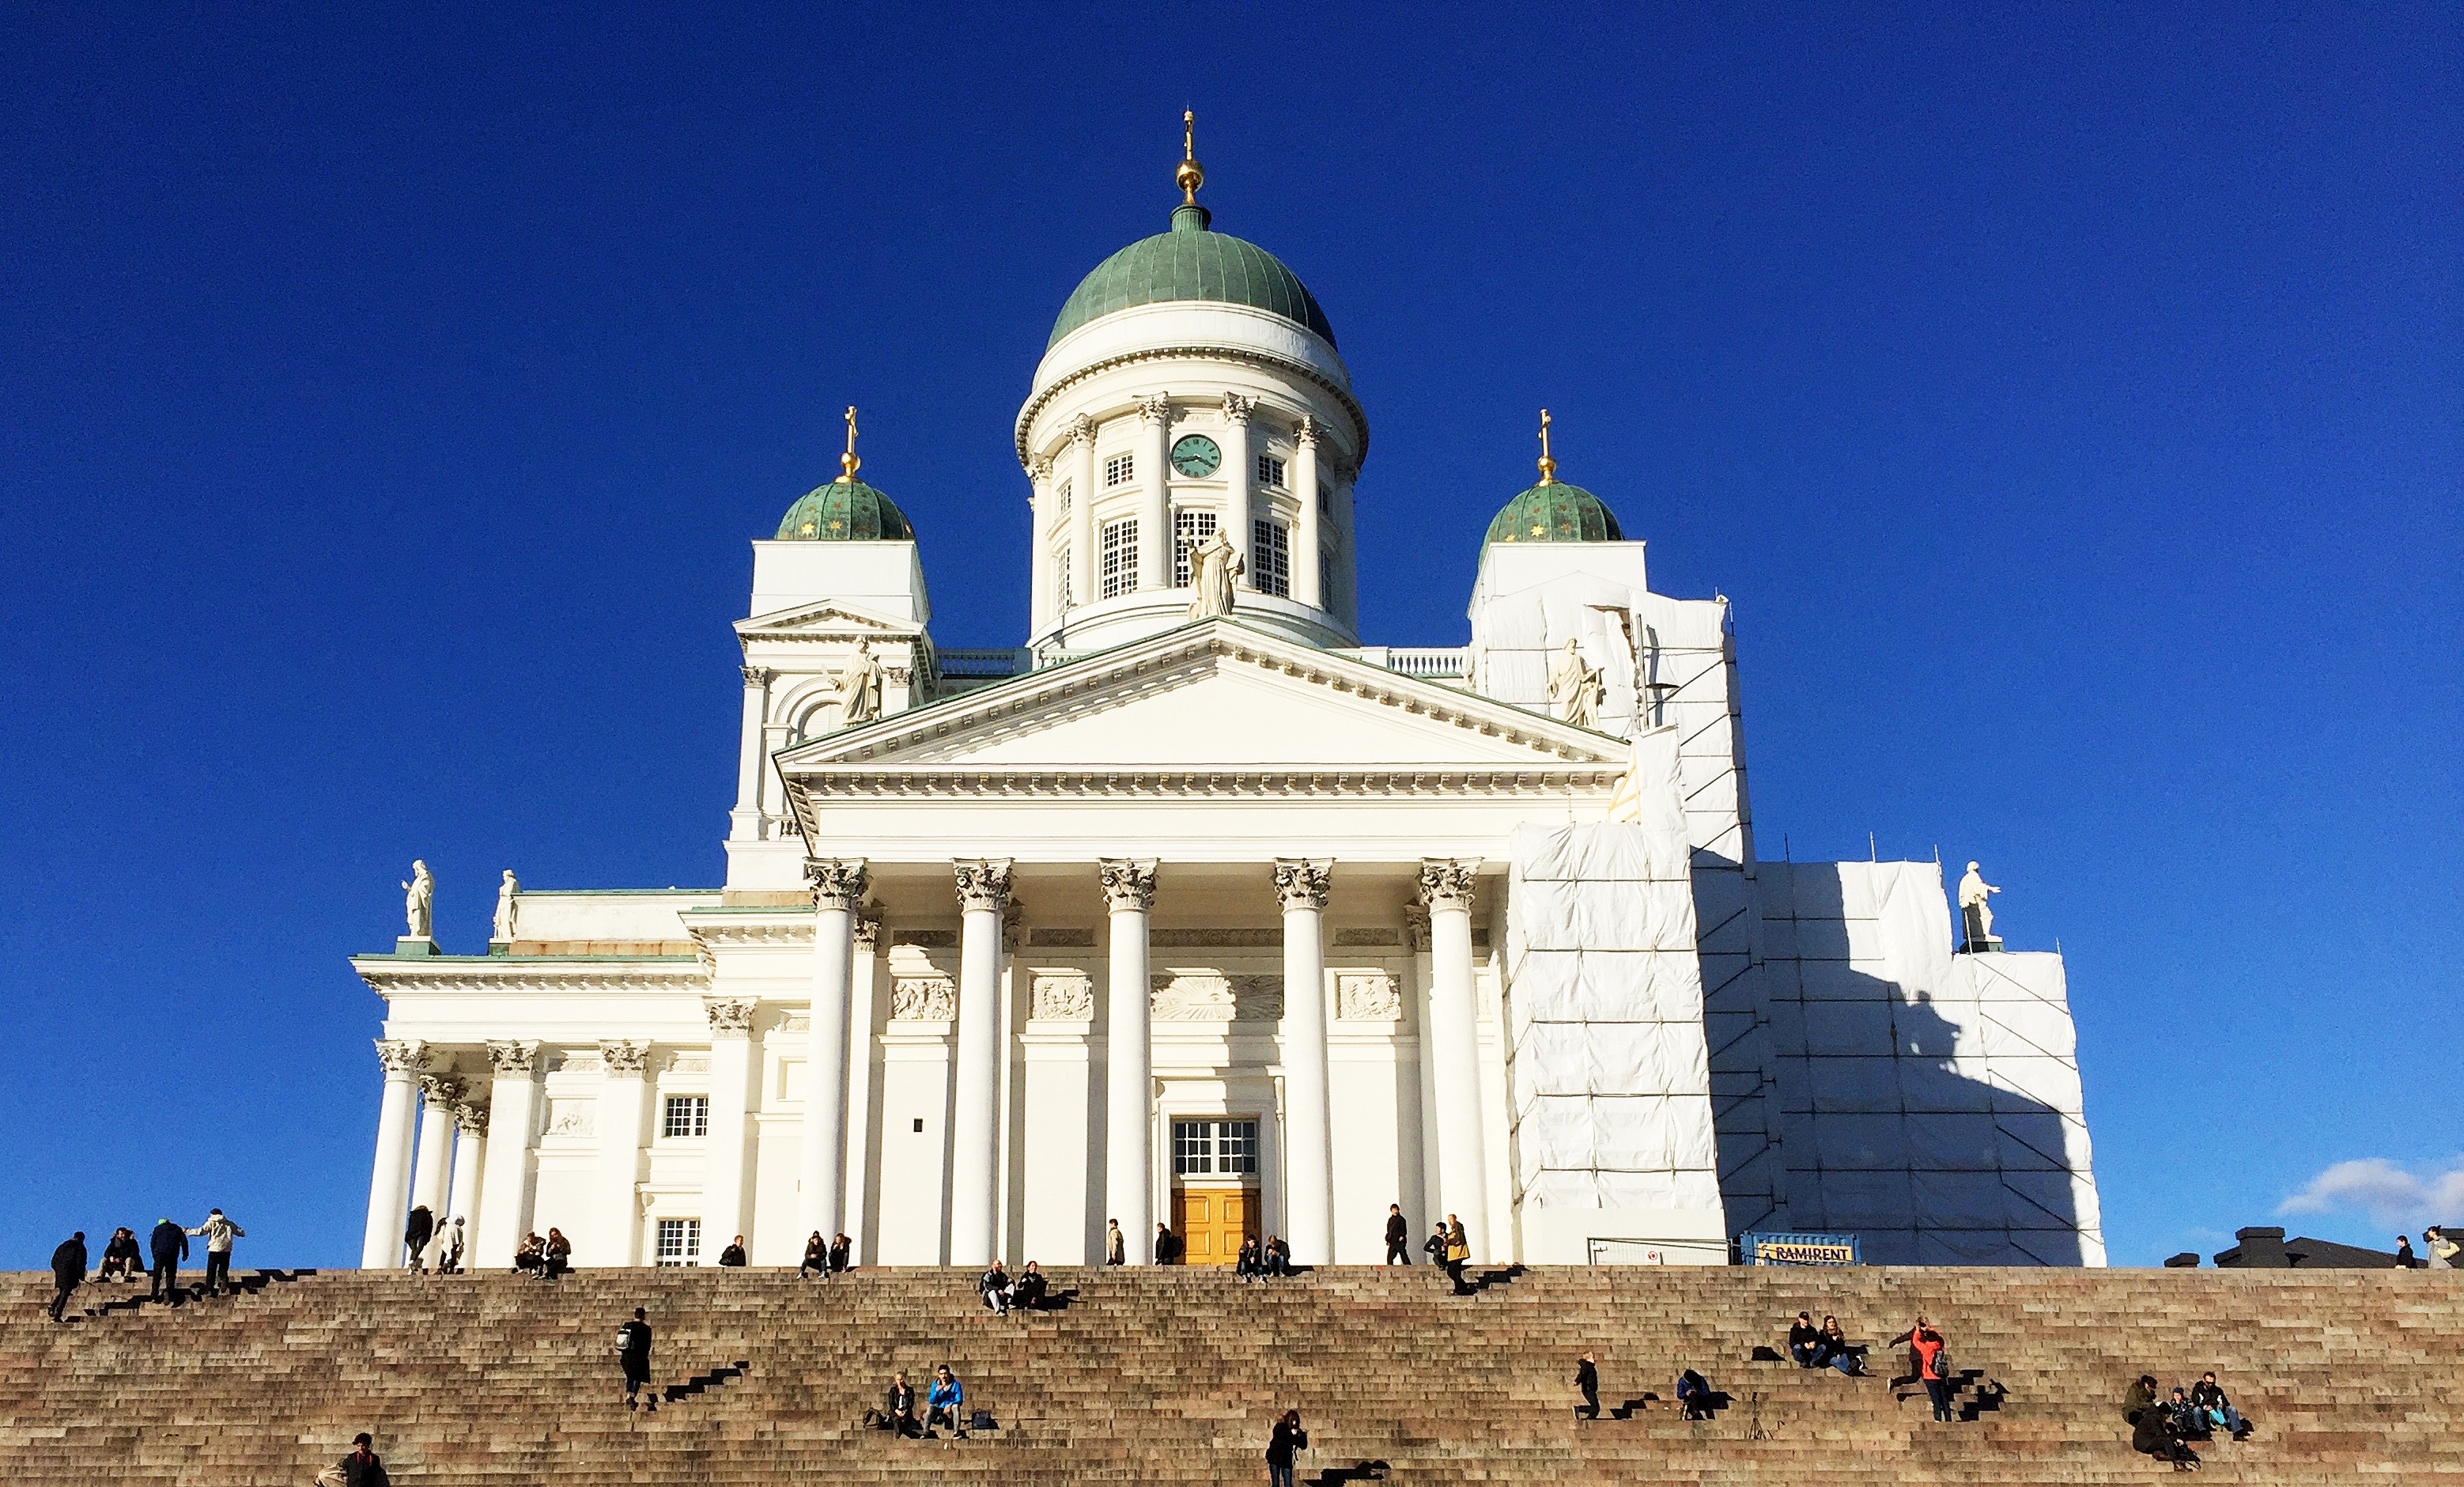
building, tower, landmark, place of worship, bell tower, temple, historic site